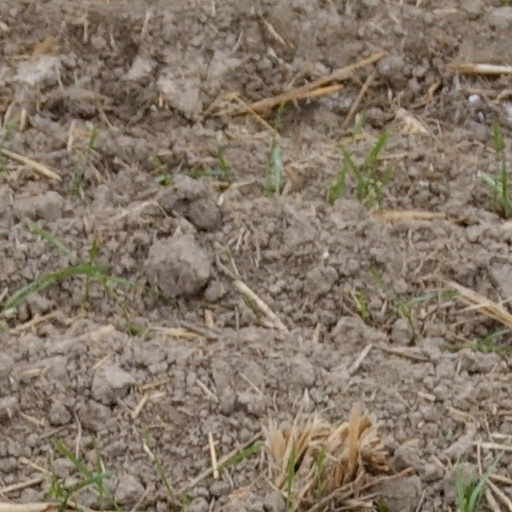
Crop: wheat